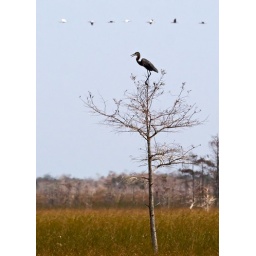
Great blue in a tree